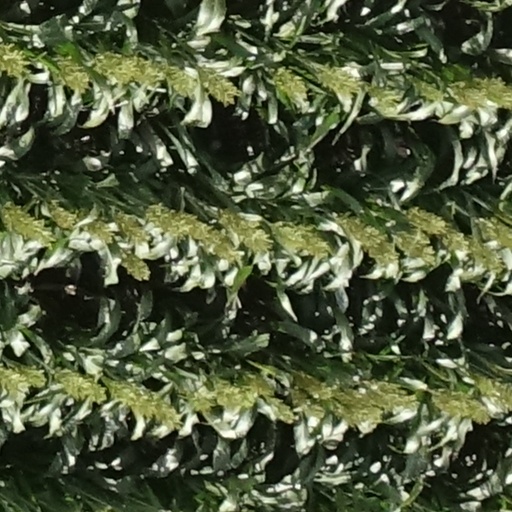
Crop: sorghum